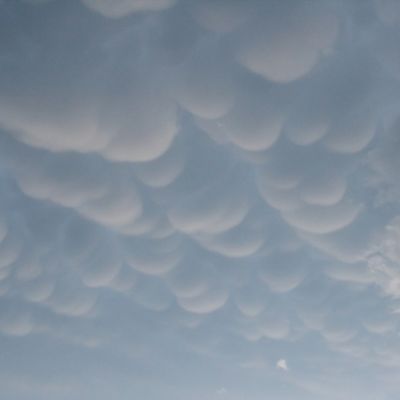
Cloud type: Altostratus (As)